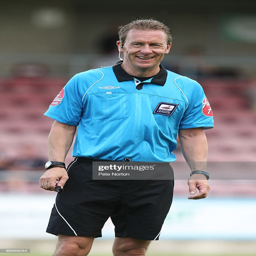
person in action during the match .